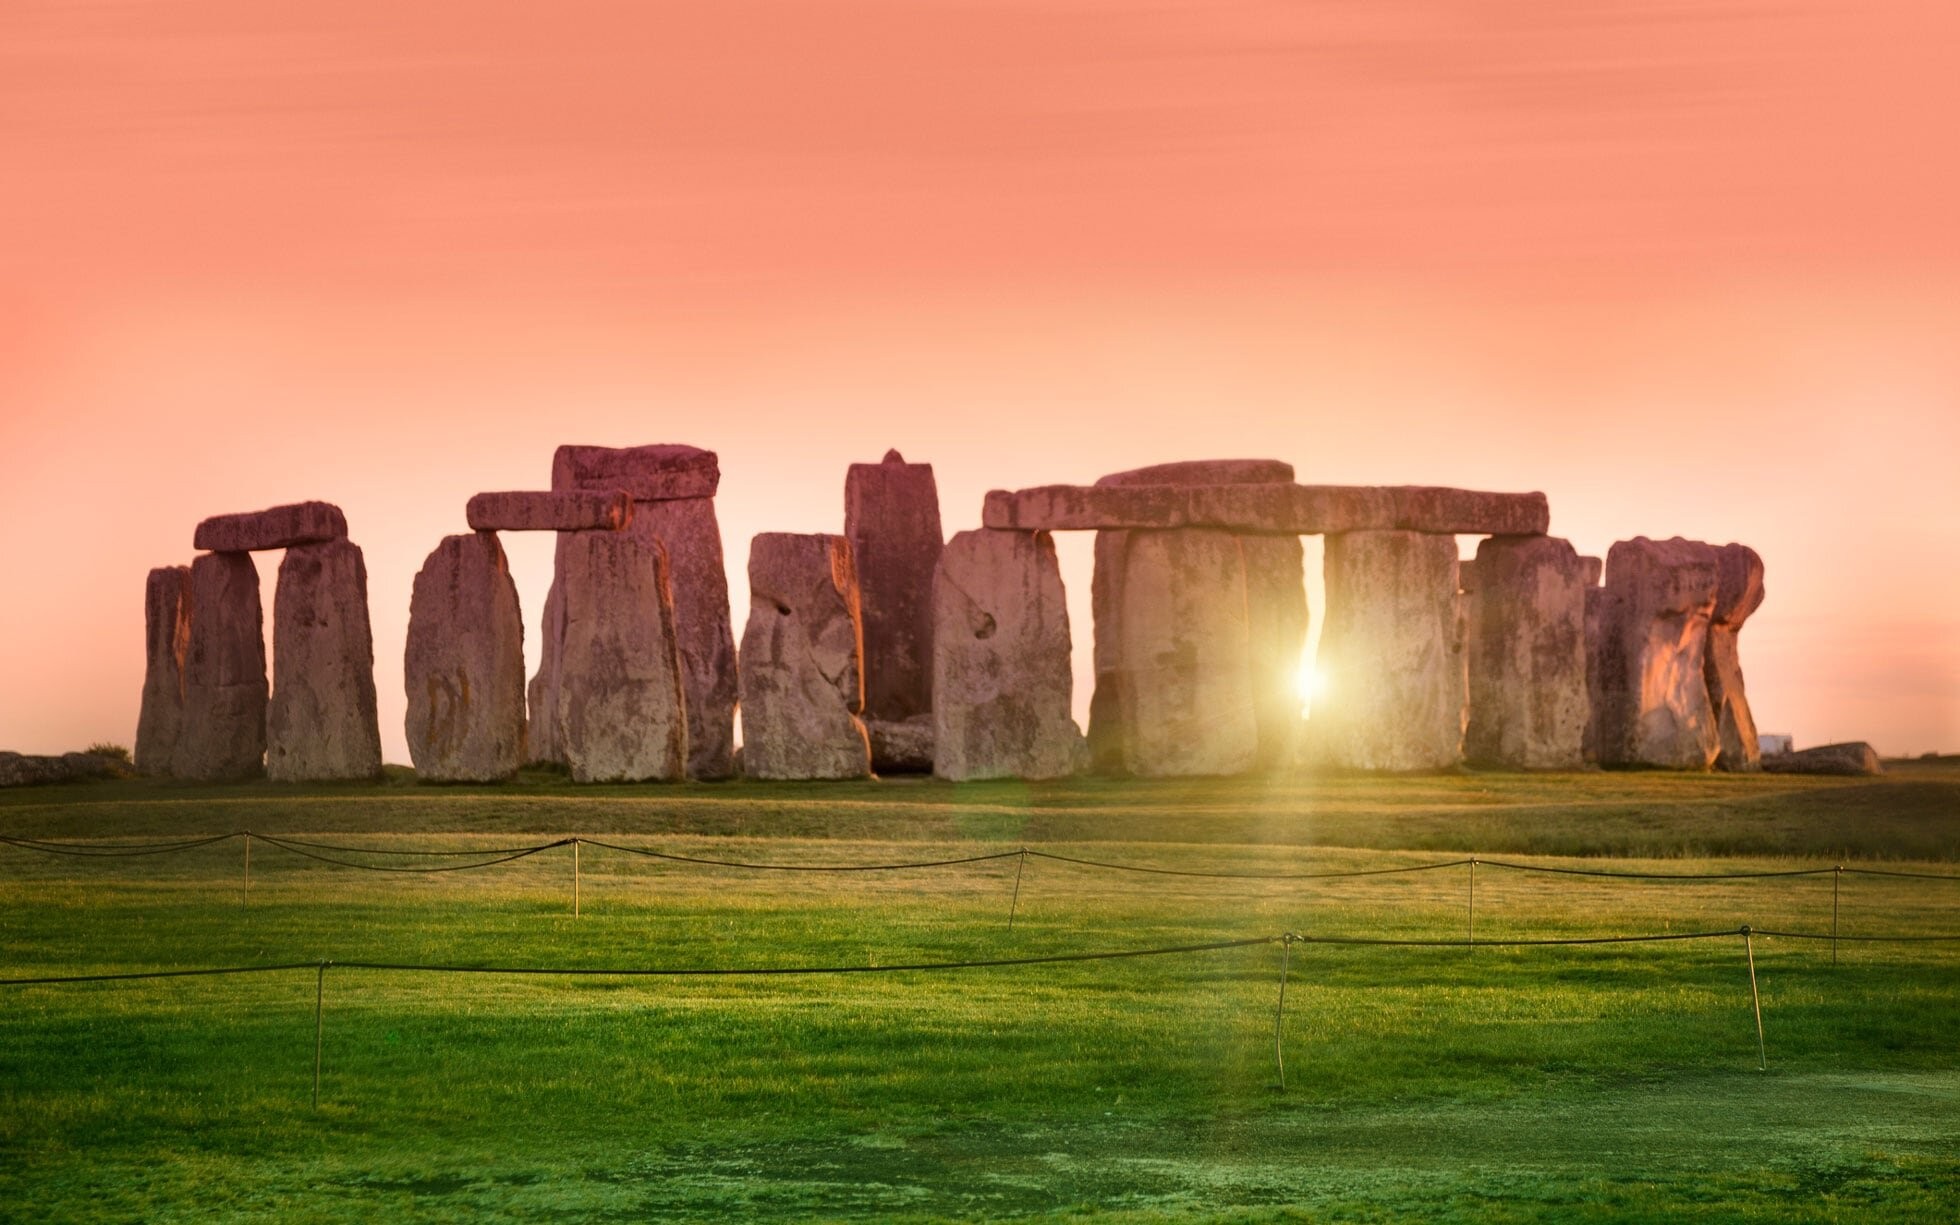
Landmark: Stonehenge